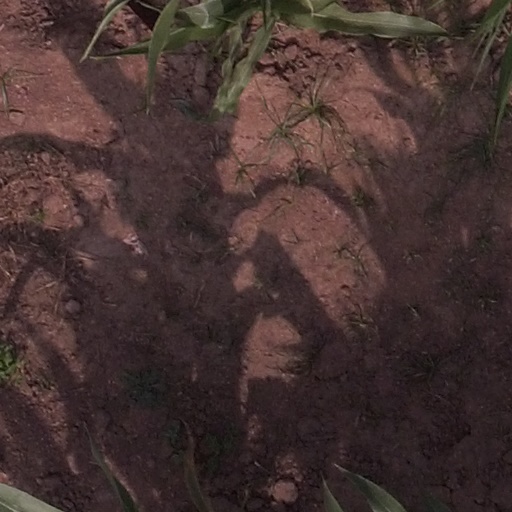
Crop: maize; corn